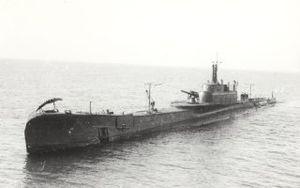
Le Fieramosca est un sous-marin de la marine italienne, nommé en hommage à Ettore Fieramosca, un condottiere italien du XVIᵉ siècle.